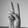
ASL letter: V